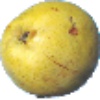
Label: pear_monster